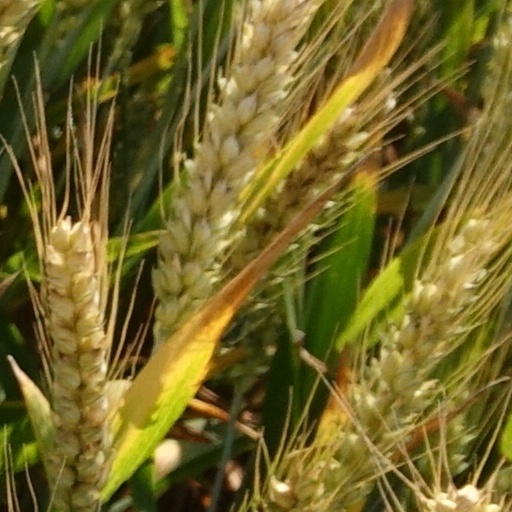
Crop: wheat